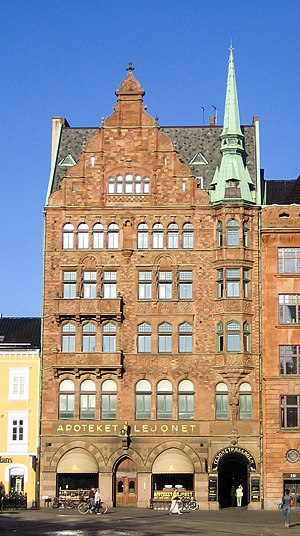
Apoteket Lejonet
Apoteket Lejonet ved Stortorget i Malmø
Apoteket Lejonet eller Teschske Palads på Stortorget i Malmø er en af byens mest markante bygninger fra 1800-tallets historicistiske periode, opført i 1896 i nyklassicisme. Bygherre var apoteksindehaveren John Tesch.